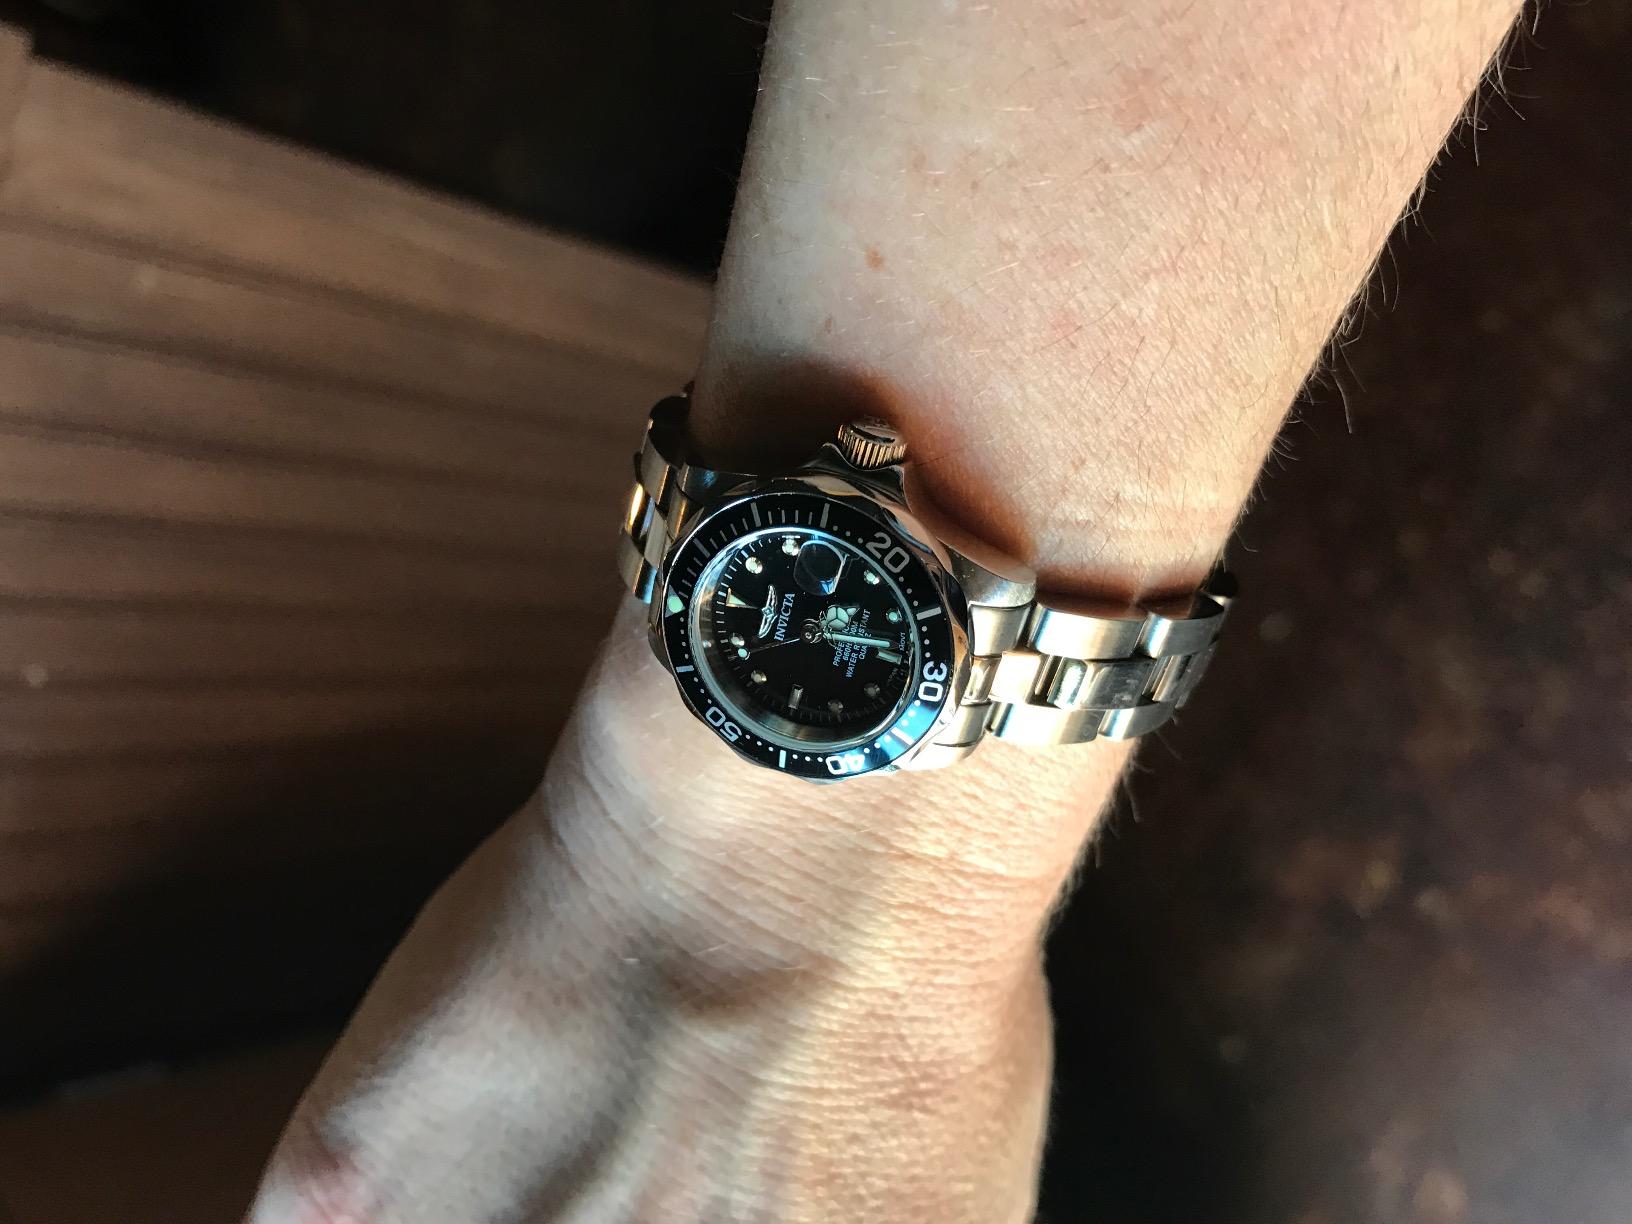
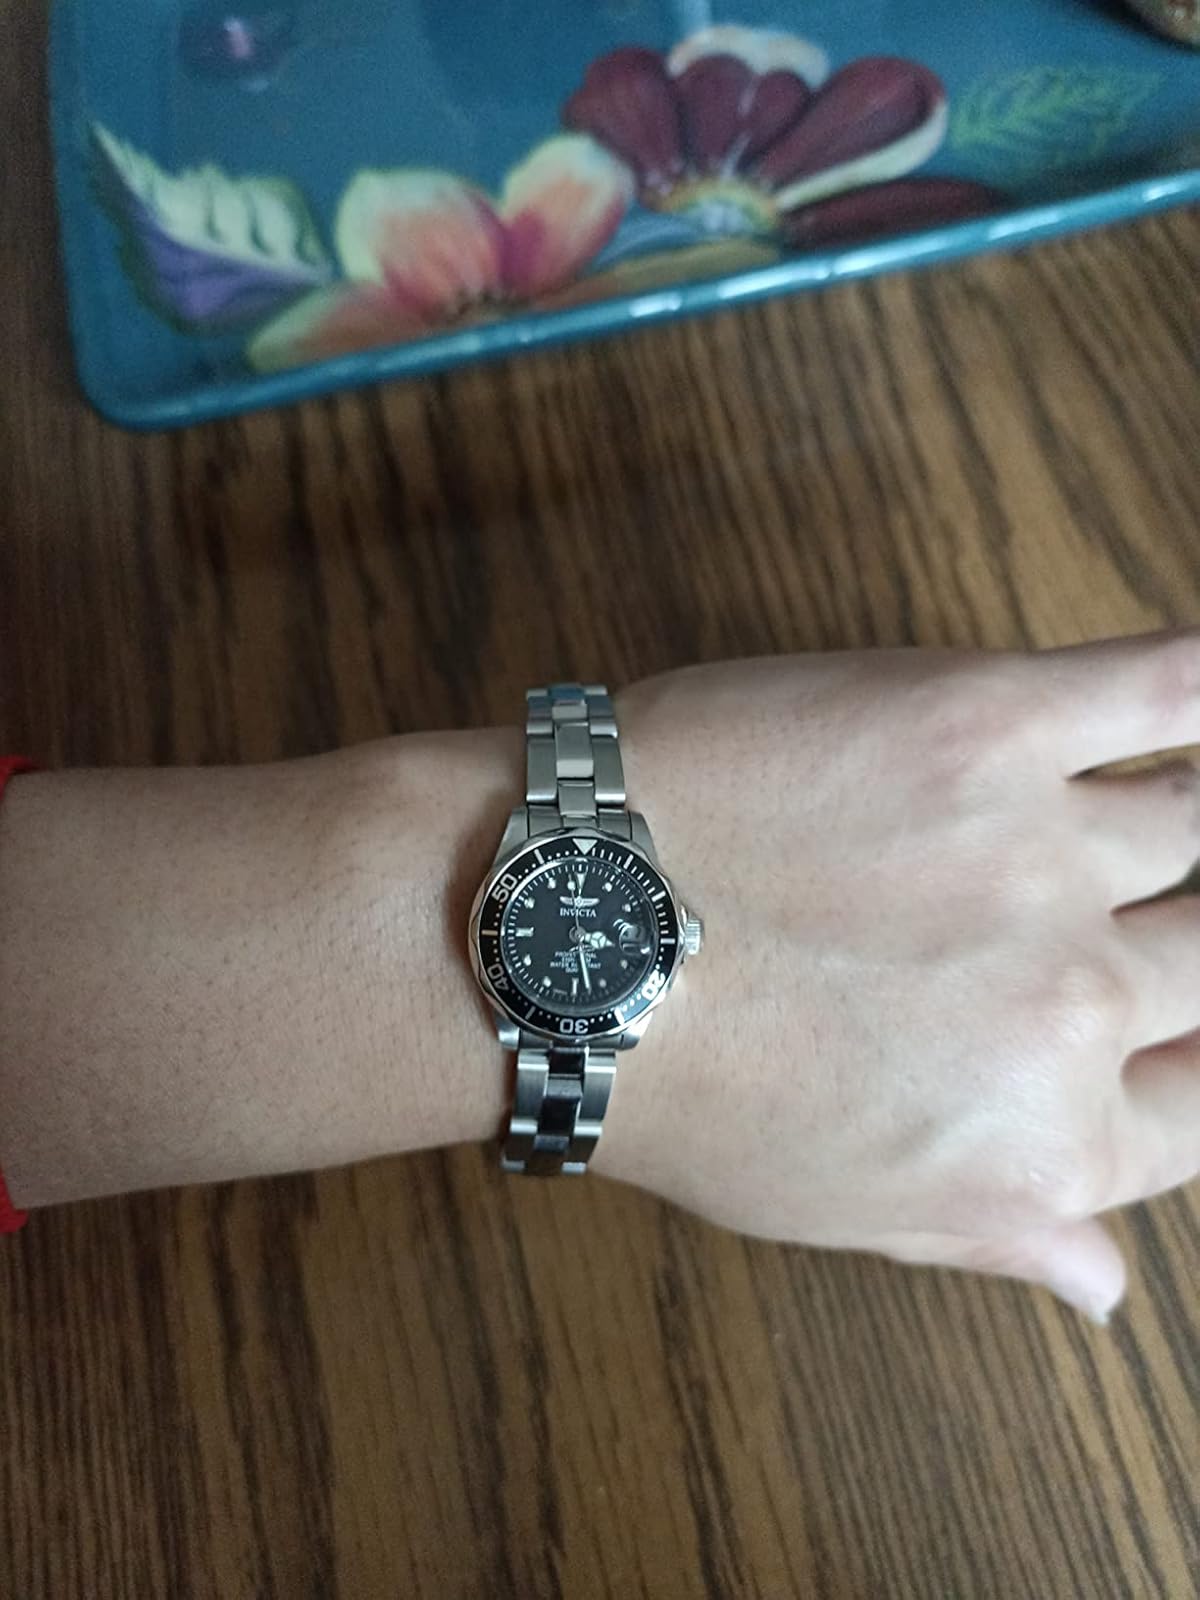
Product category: accessories_watch
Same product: yes